Ninad Kamat

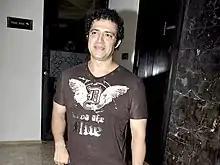
Ninad Kamat in 2011

Ninad Kamat is an Indian actor who works in Hindi films. Some of his films include "Parineeta" (2005), "Lage Raho Munnabhai" (2006), "Laaga Chunari Mein Daag" (2007) and "Jai Gangaajal" (2016). He is also a dubbing artist and has dubbed for Amitabh Bachchan, Sachin Tendulkar, Will Smith, and Jim Carrey.